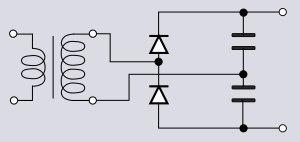
Un doubleur de tension est un circuit électrique permettant d'obtenir une tension de sortie égale à deux fois la tension d'entrée. Les doubleurs de tension sont donc des multiplicateurs de tension avec pour facteur deux. Pour cela des condensateurs et des éléments interrupteurs sont utilisés.